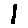
Label: 1